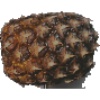
Label: pineapple